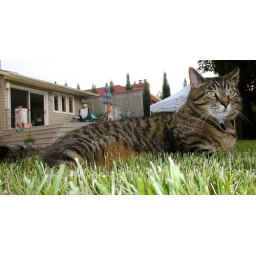
My cat in the yard with my house and family in the background.